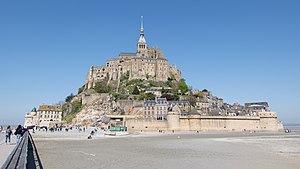
Le Mont-Saint-Michel vu depuis son pont-passerelle, Normandie, France.
Le Mont-Saint-Michel est une commune française située dans le département de la Manche en Normandie. Elle tire son nom de l'îlot rocheux consacré à saint Michel où s’élève aujourd’hui l’abbaye du Mont-Saint-Michel.